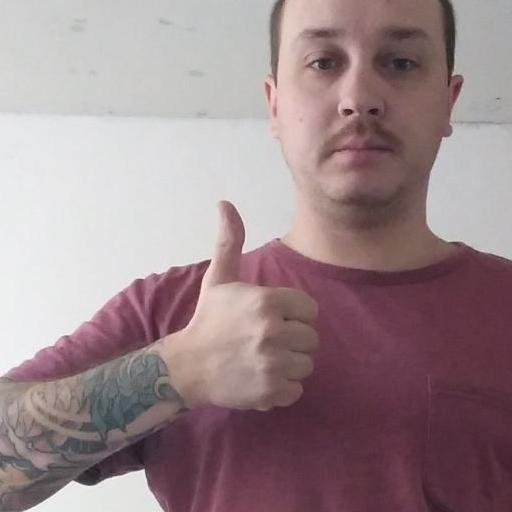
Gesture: like